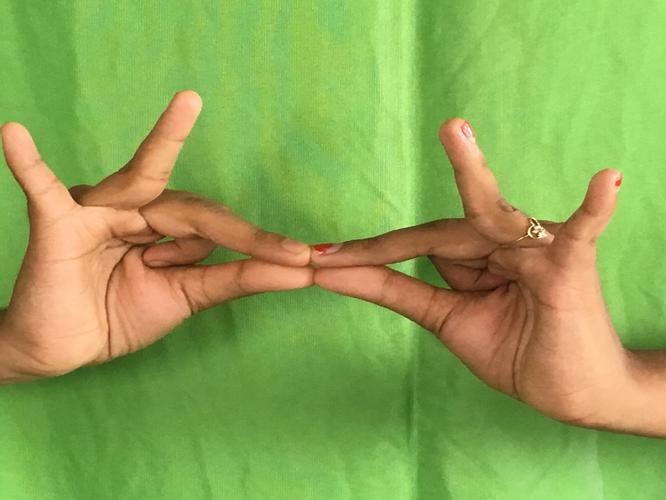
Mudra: Sakata
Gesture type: double_hand